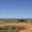
Label: plain